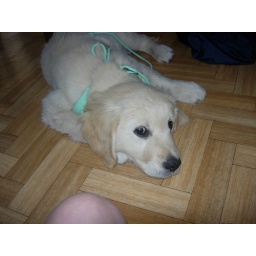
Alix is a female golden retriever and a service dog in training. Picture taken by her foster family.